Benedict Swingate Calvert

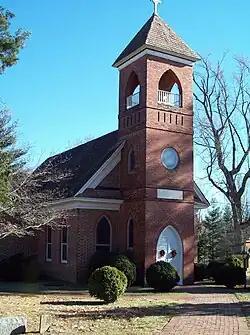
Calvert is buried beneath the chancel of the church of St Thomas in Croom, Prince George's County, Maryland.

In 1751 Calvert inherited a plantation known as Mount Airy, originally a hunting lodge for his great-grandfather Charles Calvert, 3rd Baron Baltimore, near Upper Marlboro in Prince George's County, Maryland, where he grew tobacco. Mount Airy was most likely a gift from his father, Lord Baltimore, who had ensured that Calvert would be provided with lands and revenues. Calvert began construction on the house at Mount Airy in 1751, expanding it considerably, to create the house which still survives today. Building continued in spite of a fire, rumored to be arson, in 1752.